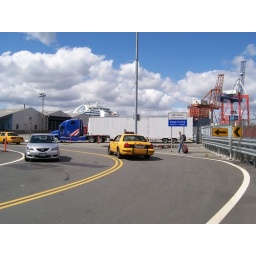
After walking about a mile, we reach the entrance to the Brooklyn cruise terminal. The ship is in the background.